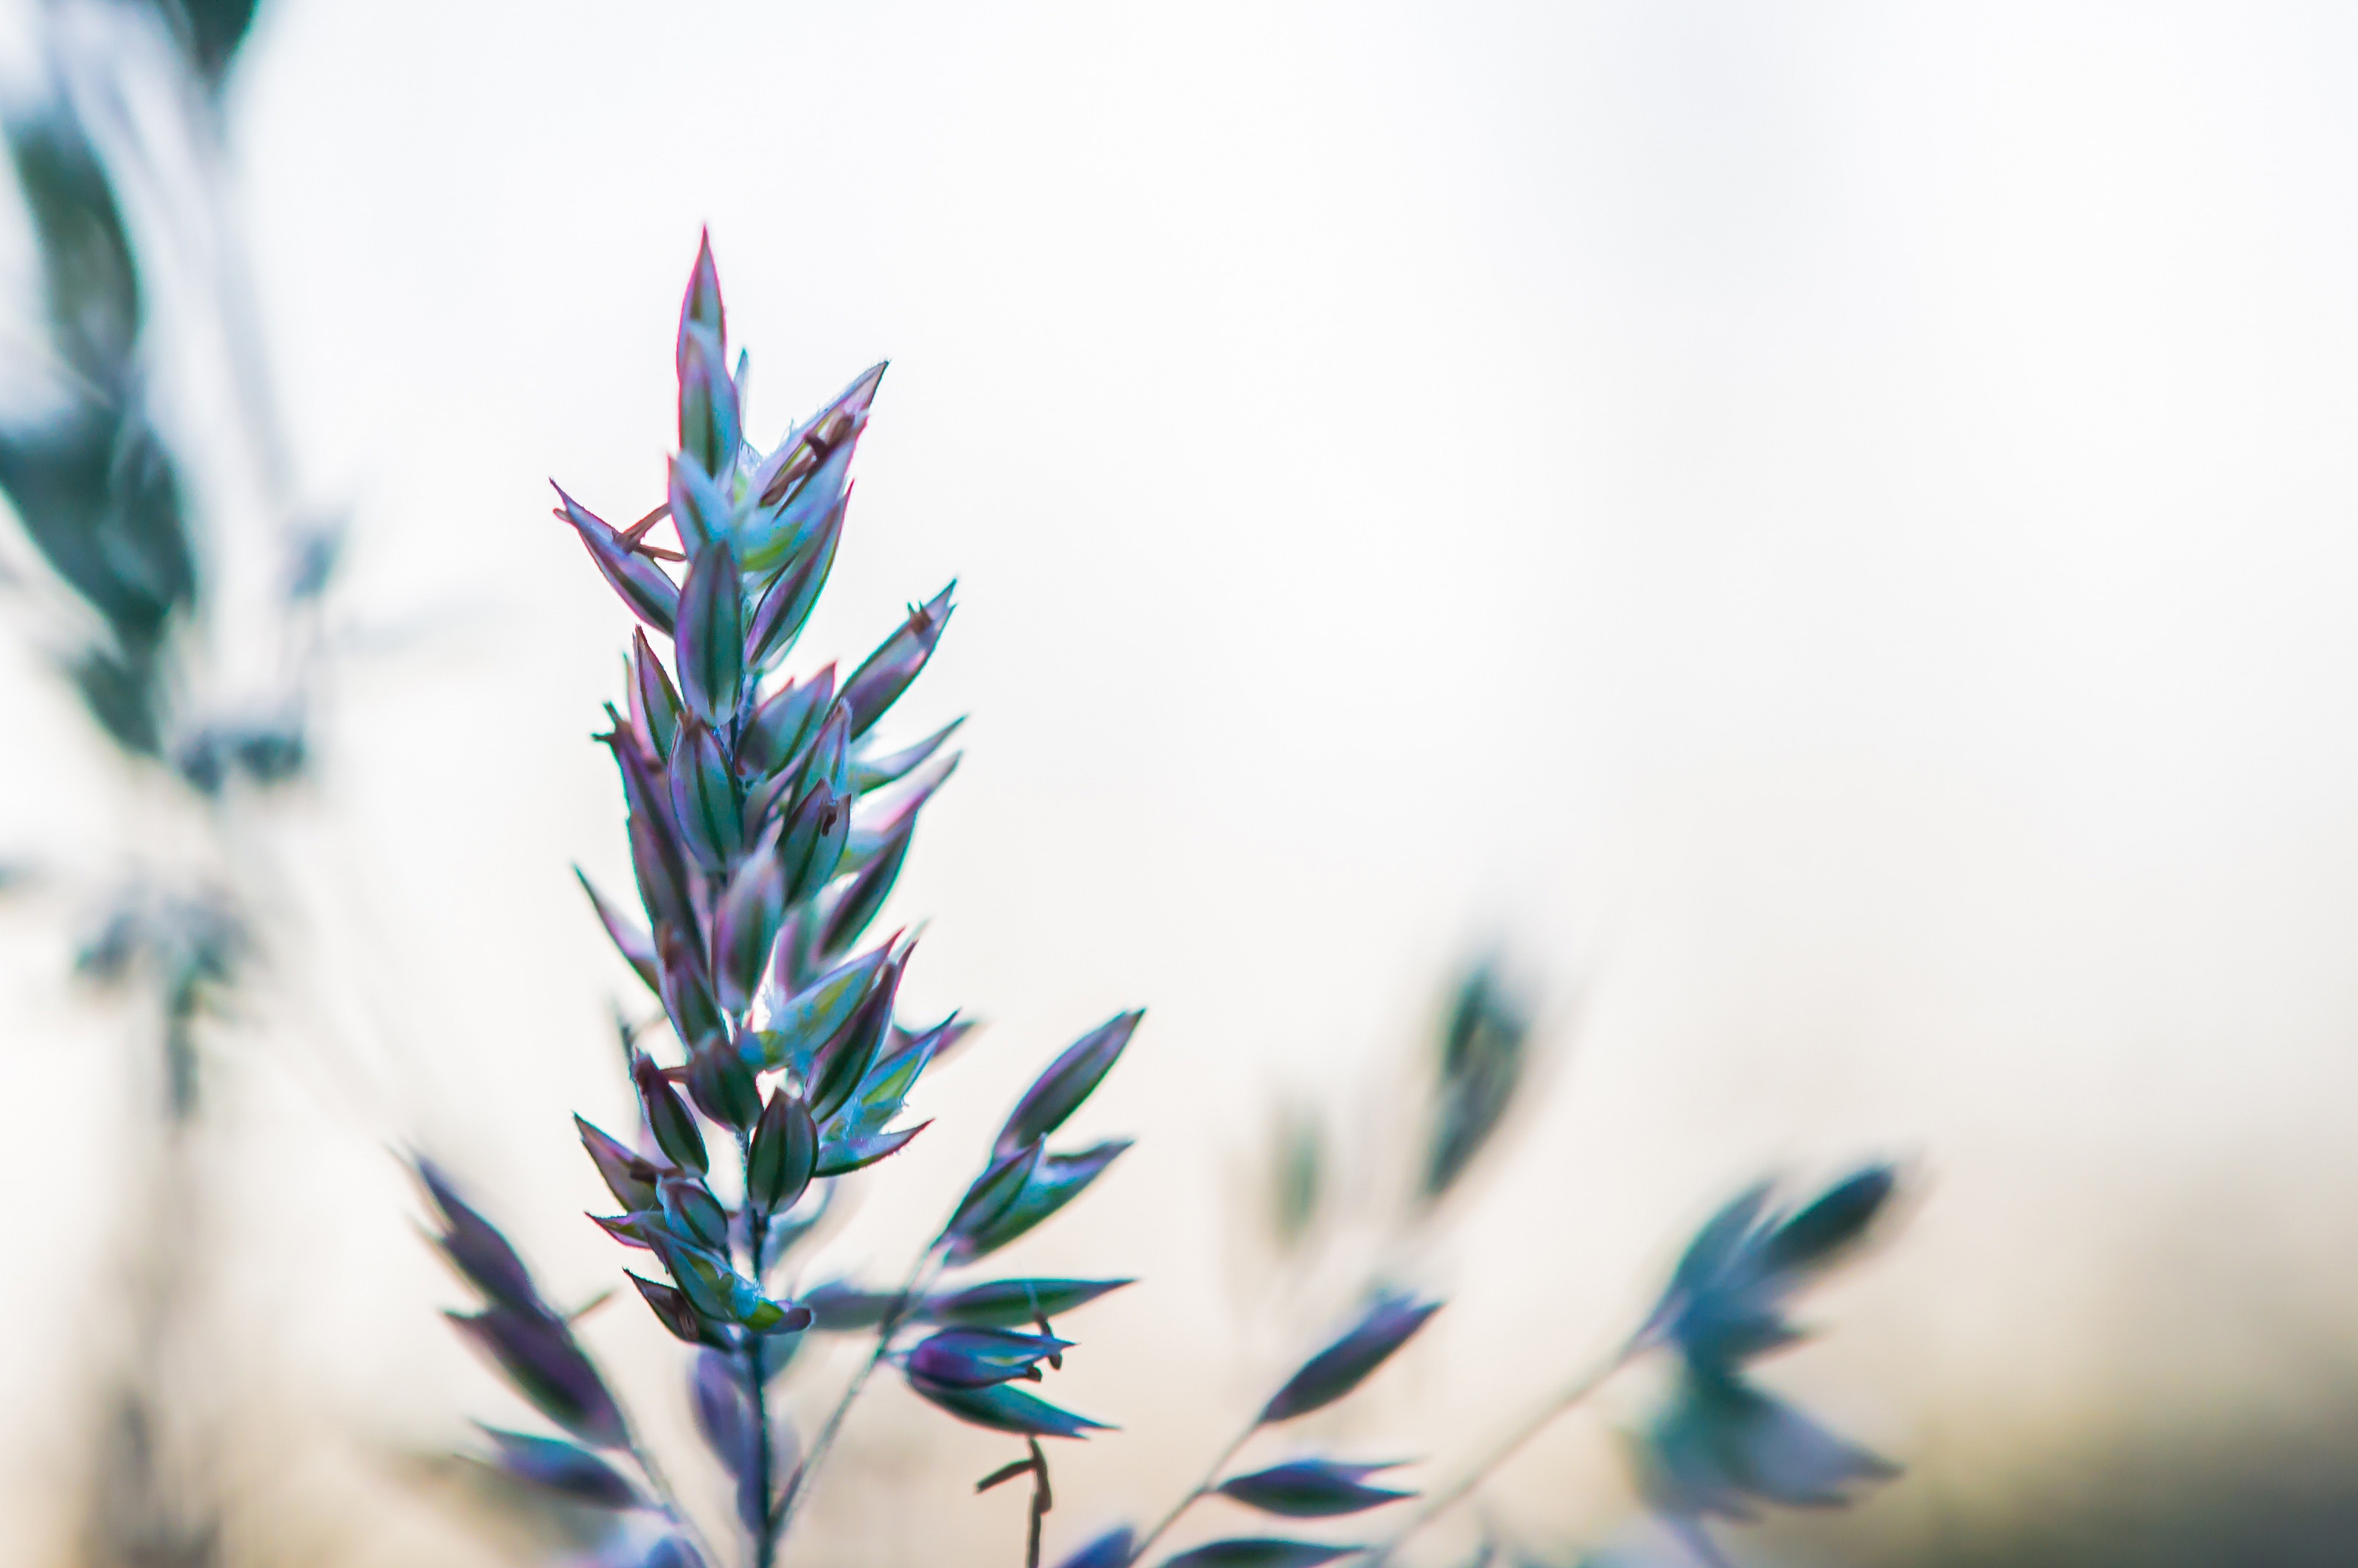
blue, lavender, plant, purple, grass, grass family, flower, leaf, botany, close up, plant stem, photography, macro photography, flowering plant, Elymus repens, wildflower, perennial plant